List of houses of the Grand-Place

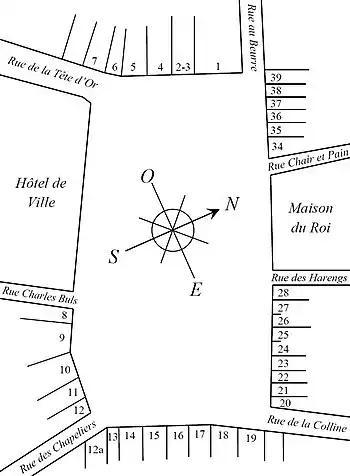
Site plan of the Grand-Place/Grote Markt in Brussels

The Grand-Place/Grote Markt in Brussels, Belgium, is lined on each side with a number of guildhalls and a few private houses. At first modest structures, in their current form, they are largely the result of the reconstruction after the bombardment of 1695. The strongly structured façades with their rich sculptural decoration including pilasters and balustrades and their lavishly designed gables are based on Italian Baroque with some Flemish influences. The architects involved in the new development were Jan Cosijn, , , , and .